John Sanford (1851–1939)

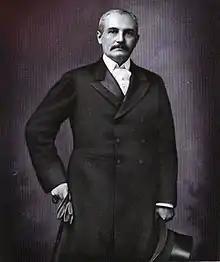

John Sanford (January 18, 1851 – September 26, 1939) was an American businessman, a prominent owner/breeder of thoroughbred racehorses, and a member of the United States House of Representatives from New York's 20th congressional district.